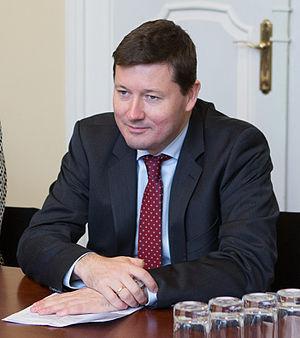
Martin Selmayr, né le 5 décembre 1970 à Bonn en Allemagne, est un avocat et homme politique allemand.